Senator George Mitchell Peace Bridge

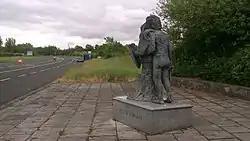
The statue to the south of the bridge

The Senator George Mitchell Peace Bridge (informally called the Peace Bridge or Aghalane Bridge) is a road bridge across the border of Northern Ireland and the Republic of Ireland. It carries the A509 / N3 road between Enniskillen in County Fermanagh and Cavan in County Cavan. The bridge spans the Woodford River (Irish: "Sruth Gráinne", meaning 'the Gravelly Stream' or 'the Gravelly River', sometimes anglicised as the River Gráinne or the Graine River).